Marie-Antoinette Mobutu

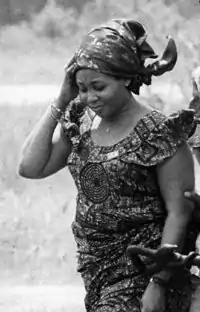
Marie-Antoinette in Kinshasa, April 1977

Marie-Antoinette Mobutu (Marie-Antoinette Gbiatibwa Gogbe Yetene; c. 1941 in Banzyville – 22 October 1977 in Genolier, Canton of Vaud, Switzerland), also known as Mama Mobutu, was the first wife of Mobutu Sese Seko and First Lady of Zaire.